Sułów, Lower Silesian Voivodeship

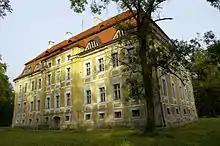
Sułów Castle

The territory became part of the emerging Polish state in the 10th century, and after the country's fragmentation into smaller provincial duchies, it formed part of the duchies of Silesia/Wrocław, Głogów and Oleśnica, ruled by the Piast dynasty until 1492. The first Sułów Castle, built by the Dukes of Oleśnica was mentioned in 1351. Later a base of robber barons, it was finally destroyed by Wrocław citizens about 1500. During the Thirty Years' War, on 28 July 1645, a battle between Swedes and Austrians was fought near the village. The preserved Baroque castle with gardens was erected in the late 17th century. In 1775, it was granted town rights, lost after World War II in 1945. In Polish, it was historically also known as "Sulejewo, Suława" and "Zuława".